Nayan H. Desai

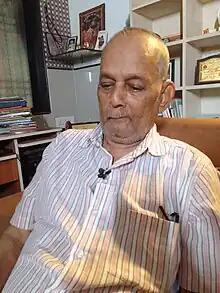
Desai in Surat; August 2023

Nayan H. Desai (22 February 1946 – 12 October 2023) was a Gujarati language poet from Gujarat, India. His significant work includes "Manas Urfe Reti Urfe Dariyo" (1979), "Mukam Post Manas" (1983), and "Dhoop Ka Saya" (ghazals in Urdu). He received the Kalapi Award in 2013 and the Kavishwar Dalpatram Award in 2016.